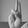
ASL letter: U